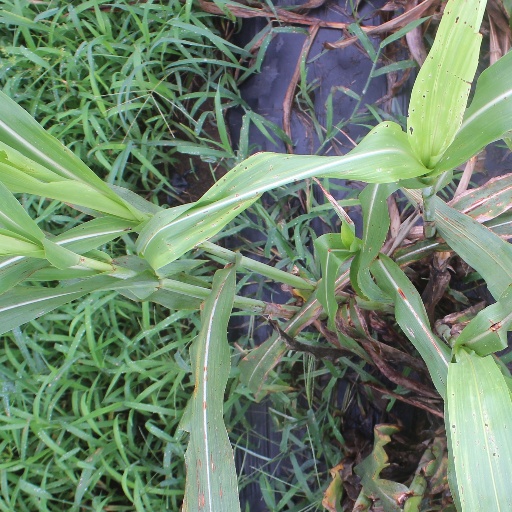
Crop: sorghum